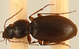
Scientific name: Synuchus impunctatus
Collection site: Bartlett Experimental Forest NEON (BART), plot BART_079